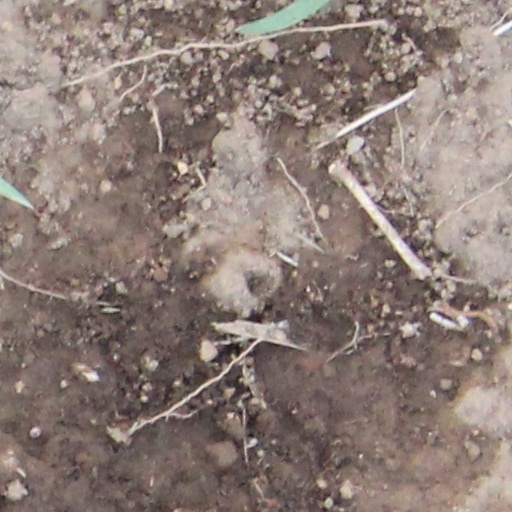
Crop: wheat